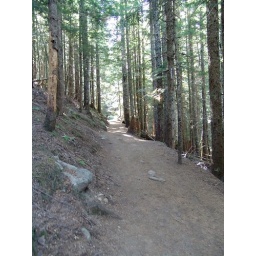
Hike to and/or around mirror lake